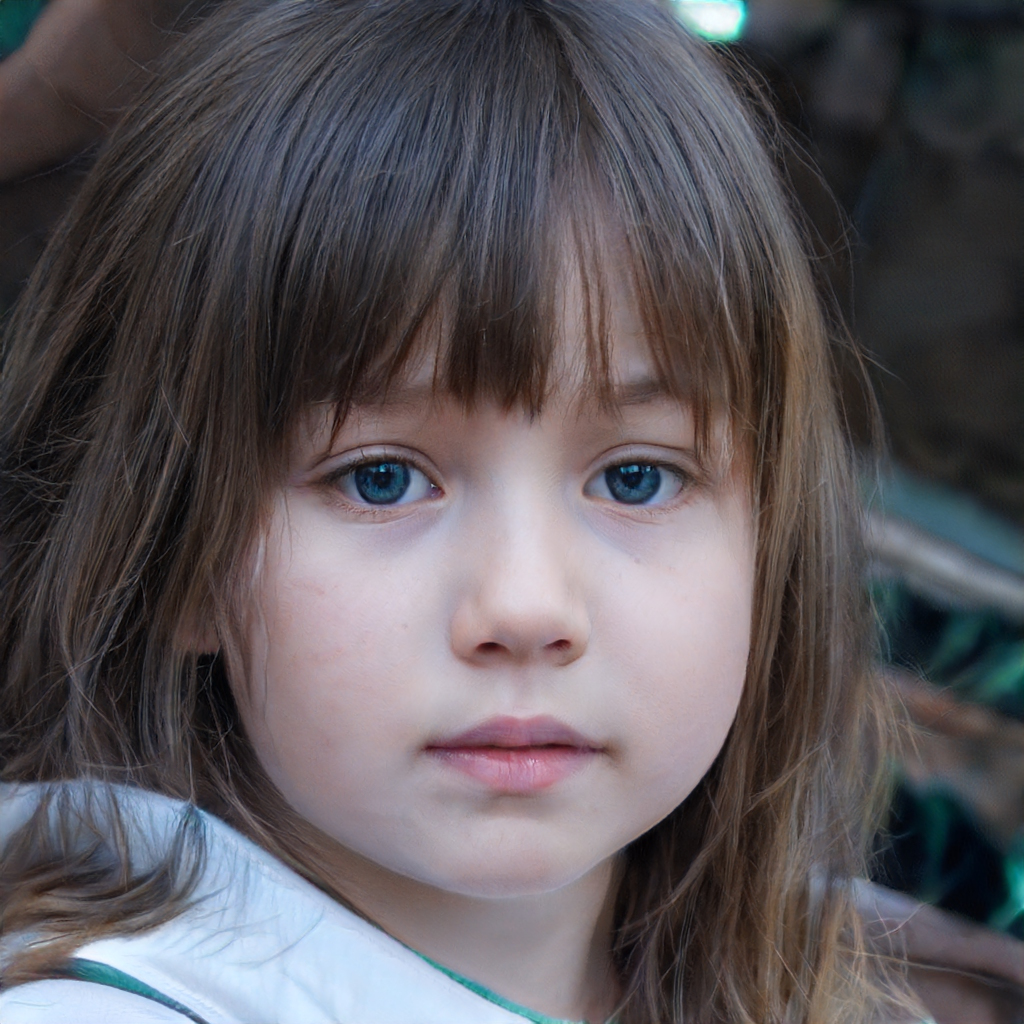
Portrait style: Real Portrait